The Buckingham Murders

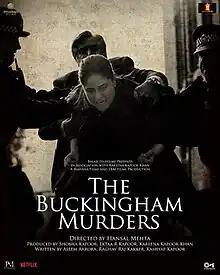
Theatrical release poster

The Buckingham Murders is a 2023 Indian crime thriller film directed by Hansal Mehta and starring Kareena Kapoor Khan as a grieving British-Indian detective who is assigned the case of a murdered child in Buckinghamshire. It is written by Aseem Arrora, Raghav Raj Kakker, and Kashyap Kapoor and produced by Kareena Kapoor Khan, Shobha Kapoor and Ekta Kapoor.